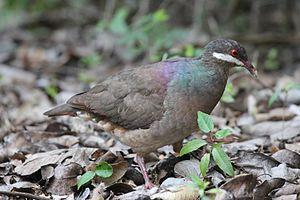
La Colombe à croissants est une espèce d'oiseaux de la famille des Columbidae.